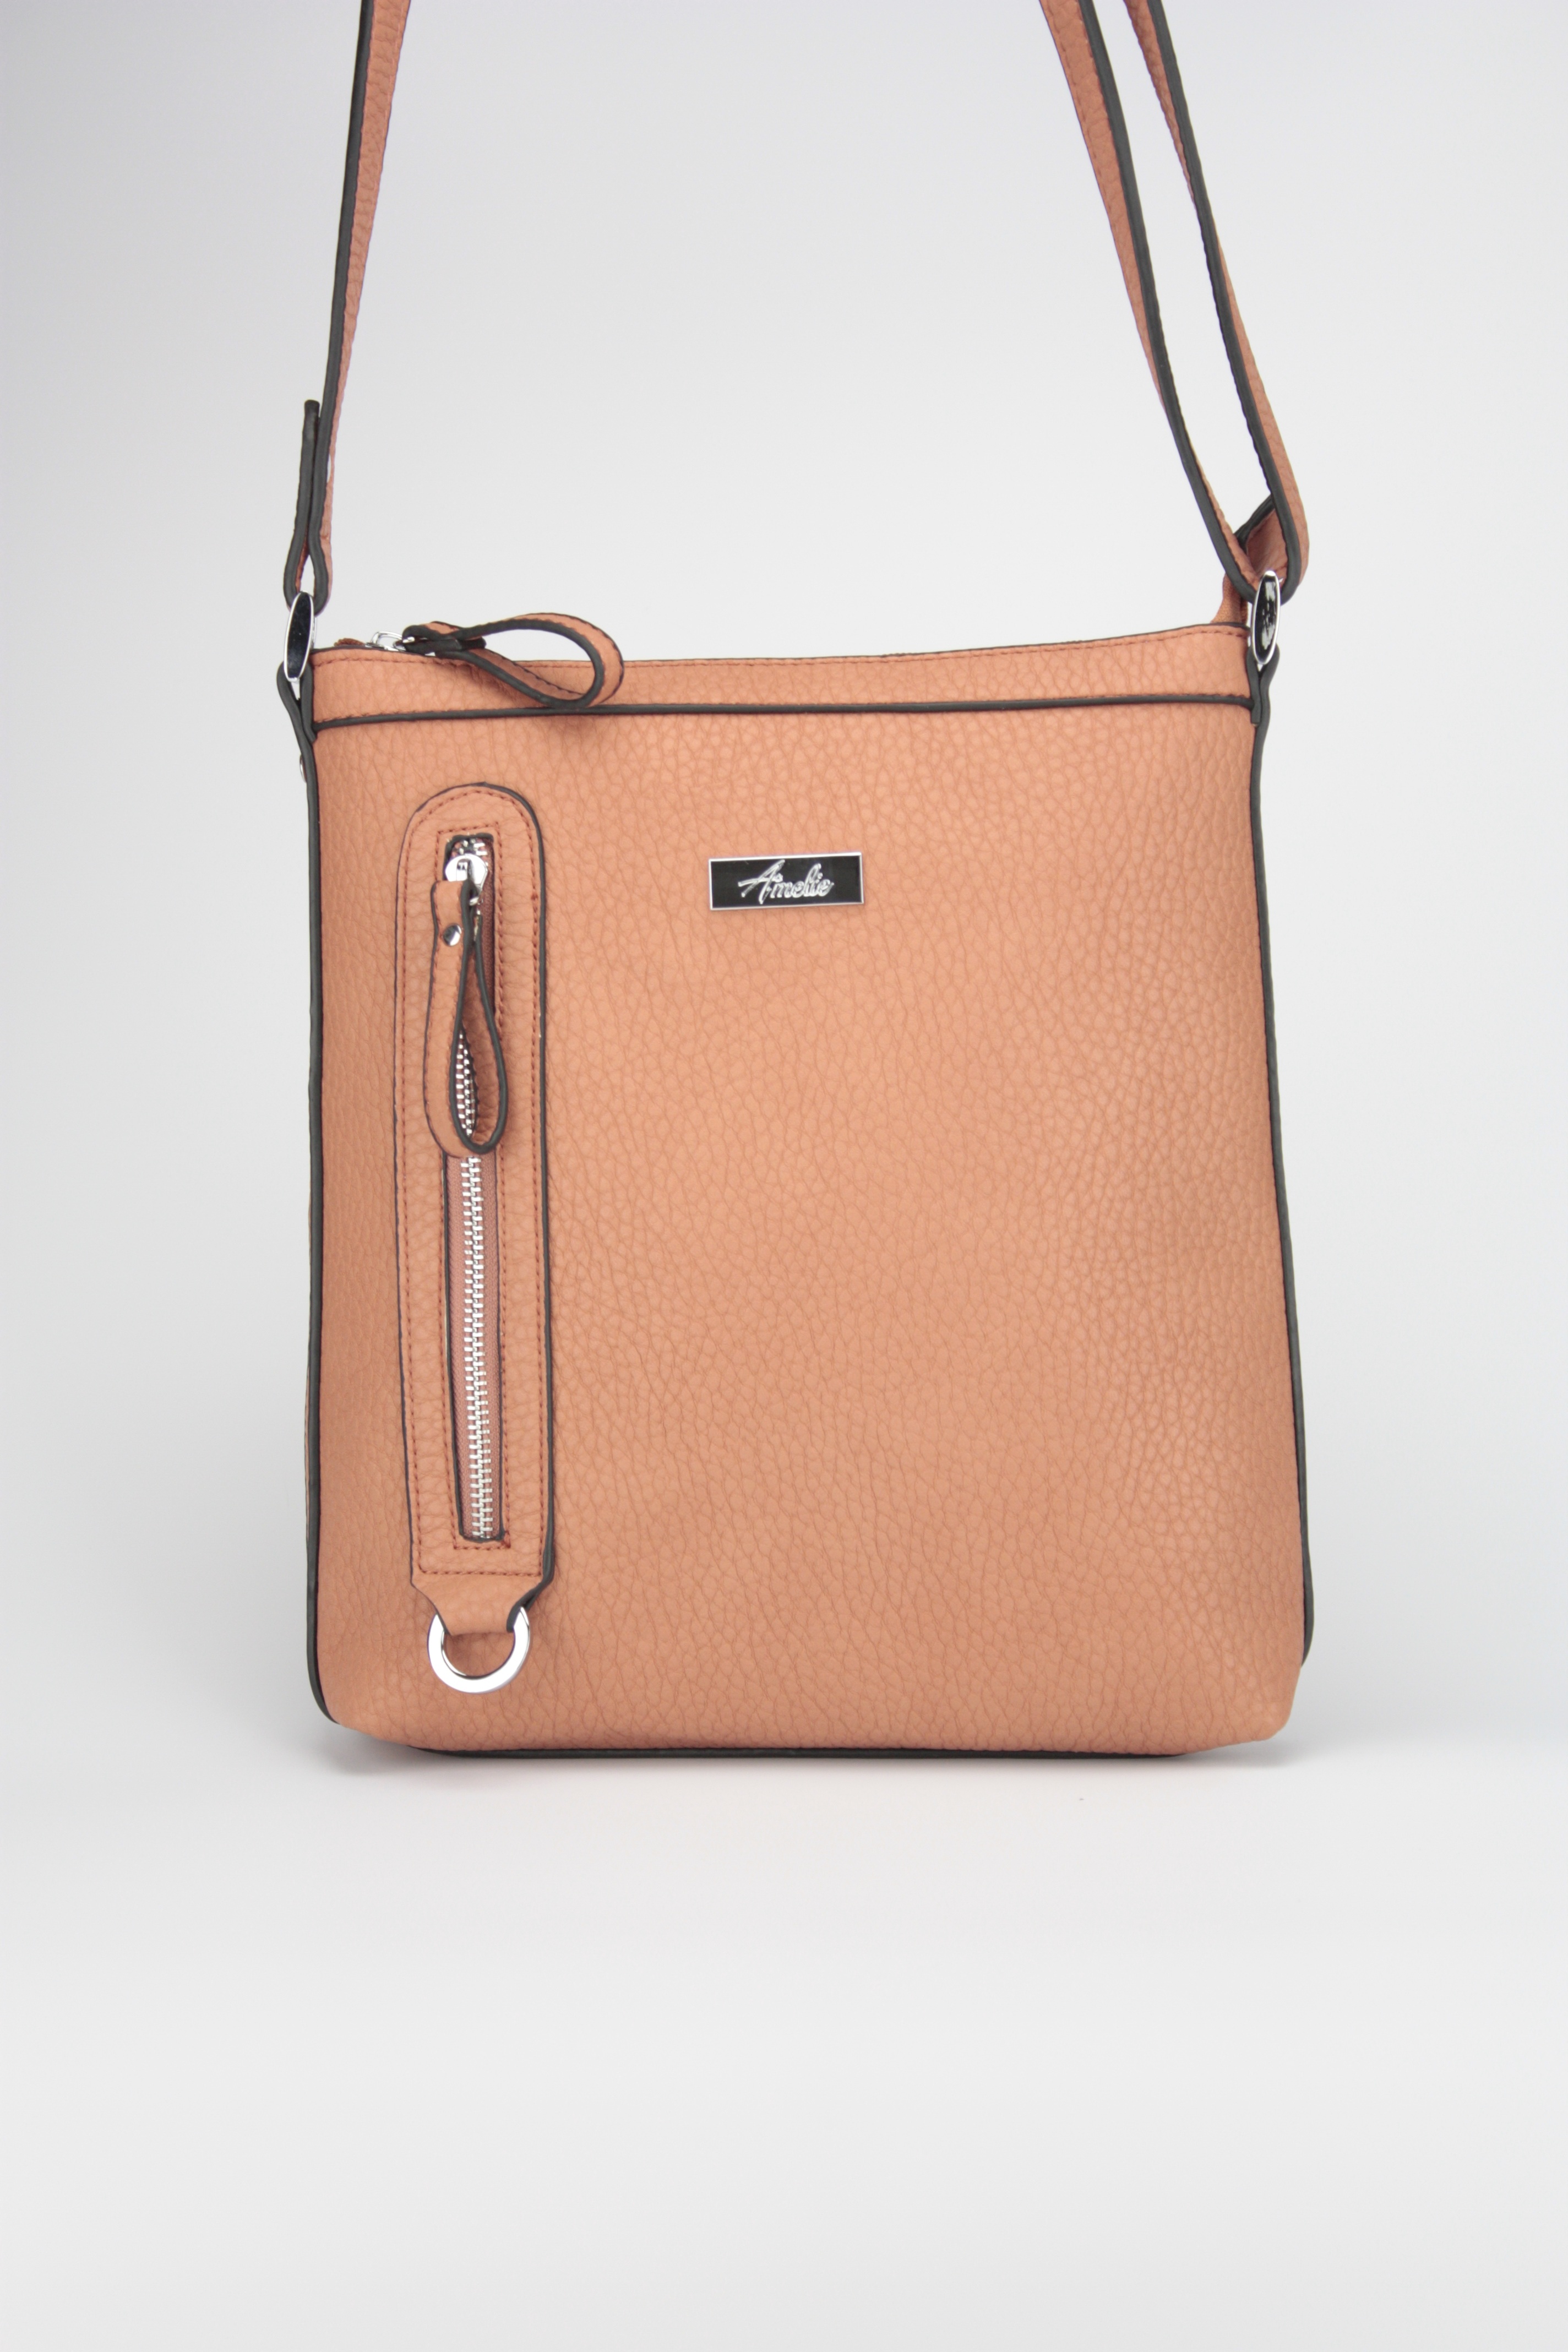
leather, brown, bag, fashion, handbag, brand, style, fashion accessory, tote bag, shoulder bag